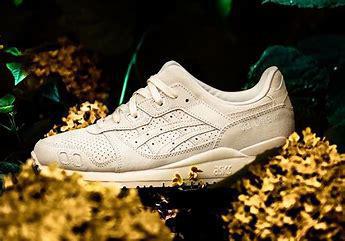
Brand: Asics
Model: Gel Lyte 3